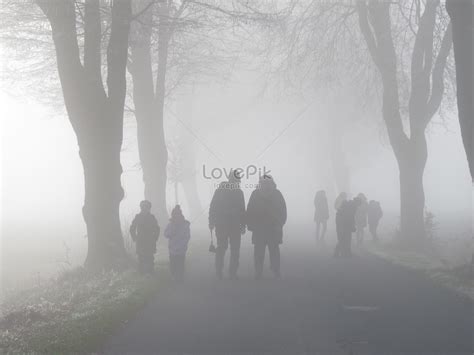
Weather: foggy or hazy